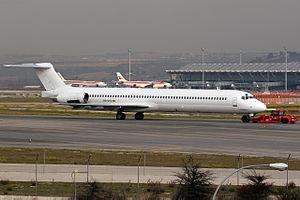
Le vol Air Algérie 5017 affrété auprès de la compagnie espagnole Swiftair était un vol régulier de la compagnie aérienne Air Algérie entre Ouagadougou et Alger, dont l'appareil, un McDonnell Douglas MD-83, s'est écrasé le 24 juillet 2014 dans le centre du Mali avec 116 personnes à son bord. Selon le rapport intermédiaire du BEA français publié le 2 avril 2015, l'accident serait dû à un décrochage de l'avion ayant pour origine la non-activation par les pilotes du système de protection contre le givrage des moteurs.